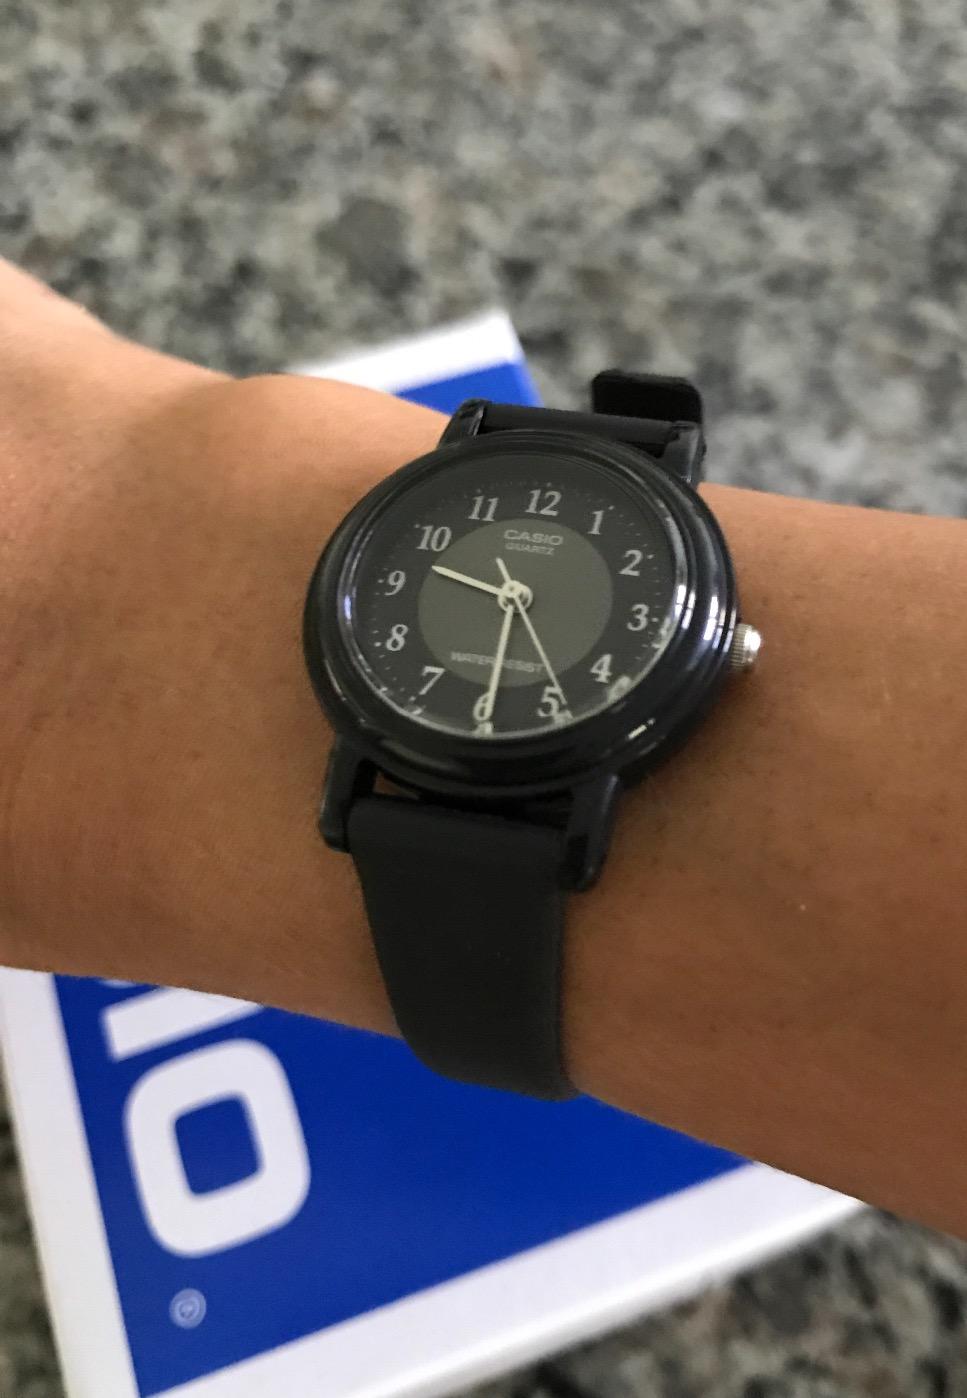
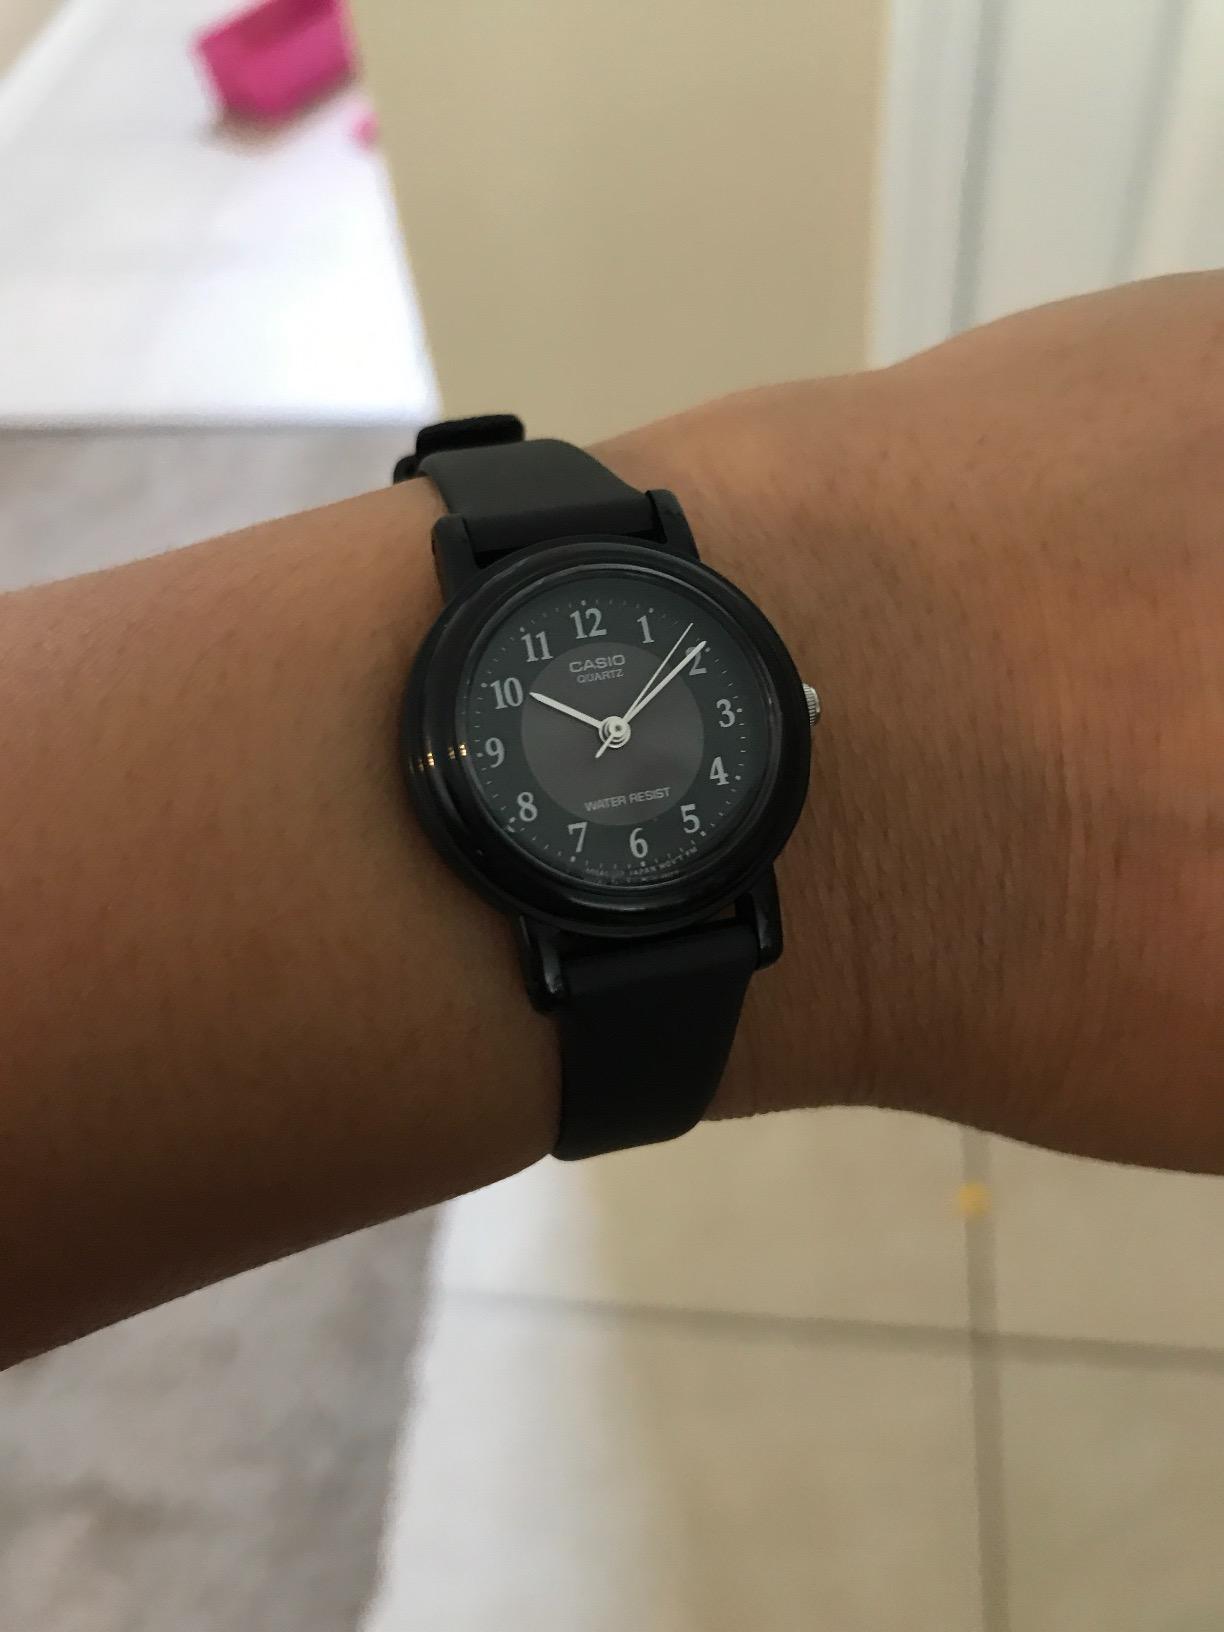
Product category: accessories_watch
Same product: yes